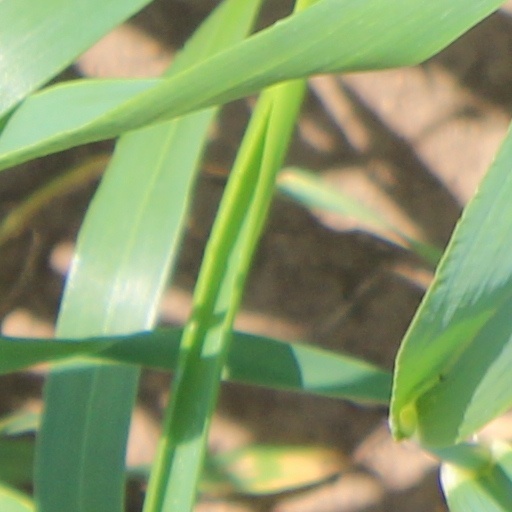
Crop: wheat